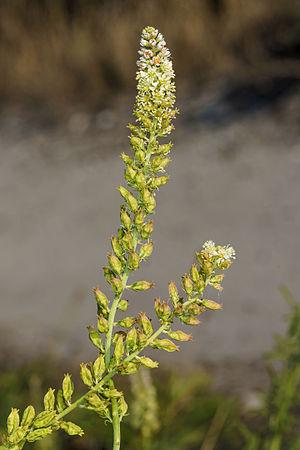
Reseda alba (Réséda blanc). Salins de Frontignan. Frontignan, Hérault, France.
Le Réséda blanc est une plante herbacée de la famille des Résédacées. Elle pousse principalement dans les friches littorales méditerranéennes mais on peut aussi la rencontrer sur les littoraux atlantiques.
Les Salins de Frontignan sont situés en France, dans le département de l'Hérault, en grande majorité sur la commune de Frontignan et dans une moindre mesure sur celle de Vic-la-Gardiole. Le site, qui se trouve sur d'anciens marais salants aujourd'hui inutilisés, a été acquis par le Conservatoire du littoral et est géré par la Communauté d'agglomération du Bassin de Thau.